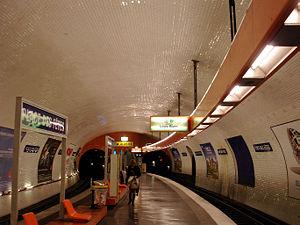
Station Place des Fêtes, de la ligne 7bis du métro de Paris, France.
La ligne 7 bis du métro de Paris est l'une des seize lignes du réseau métropolitain de Paris.